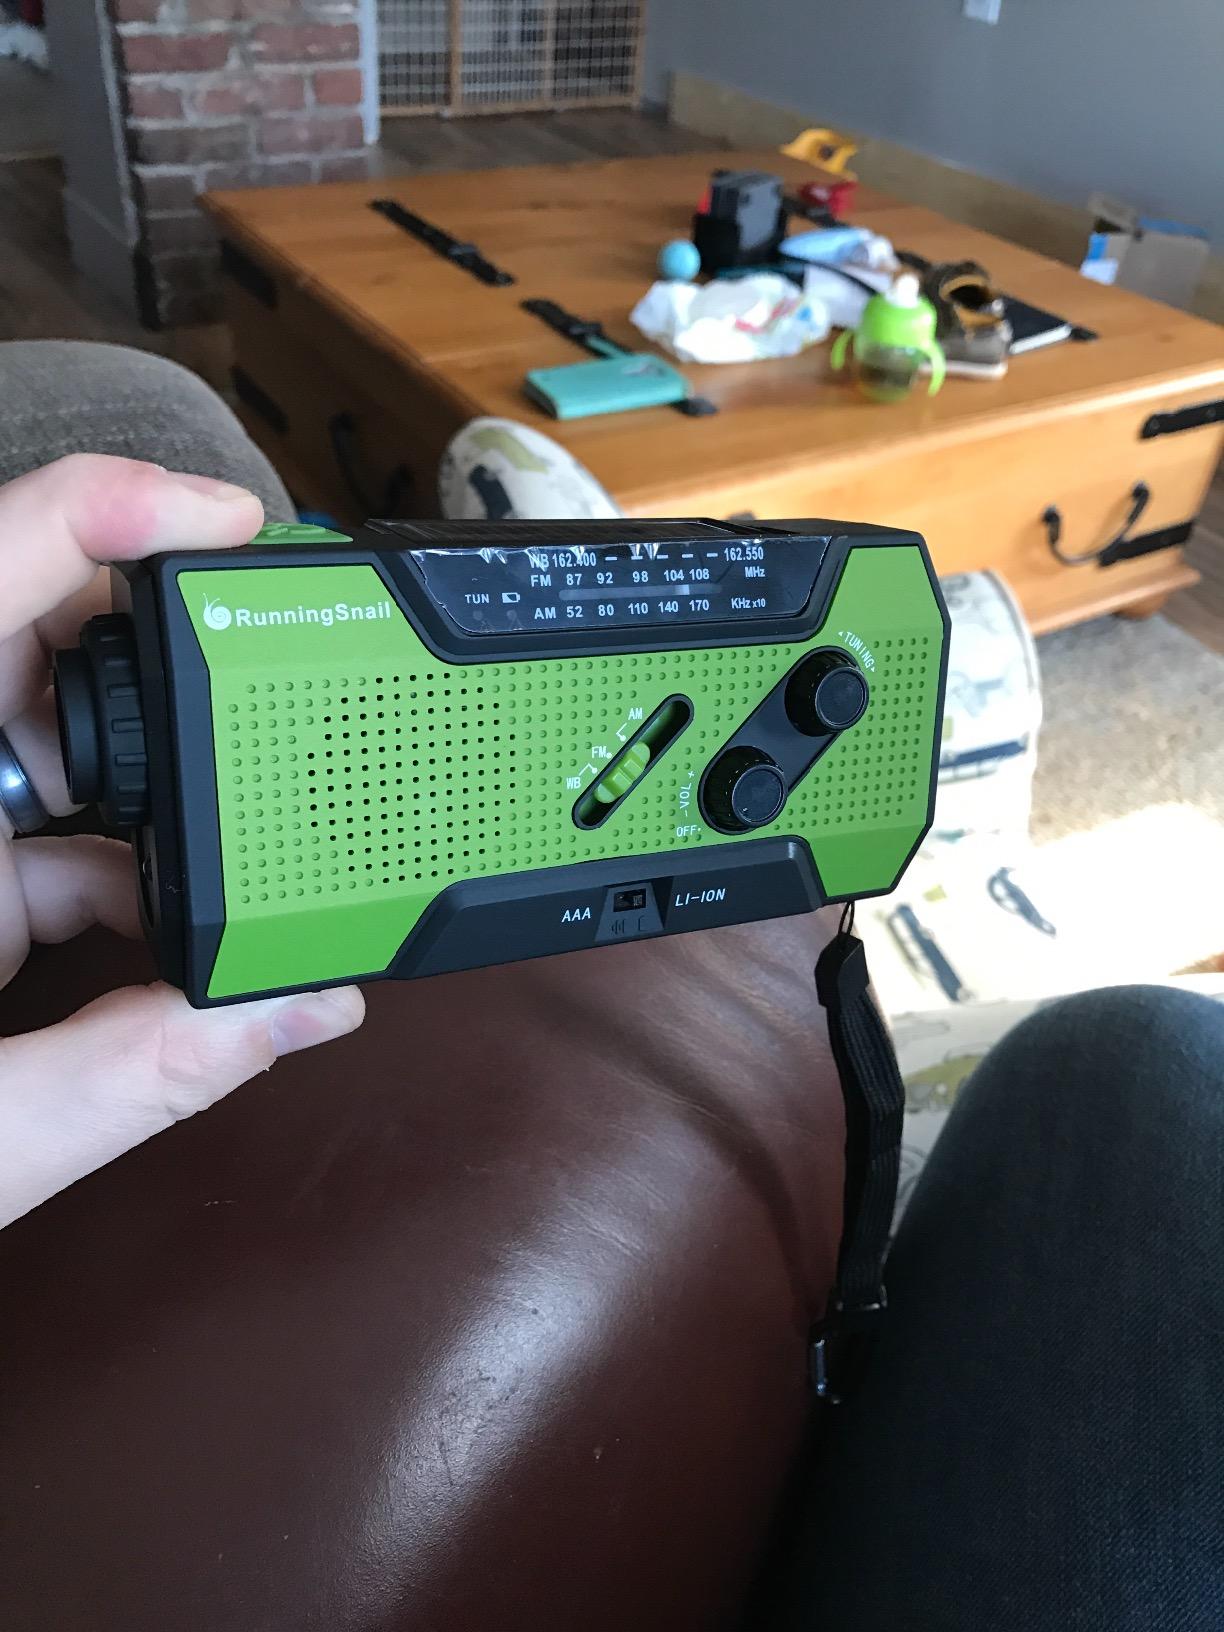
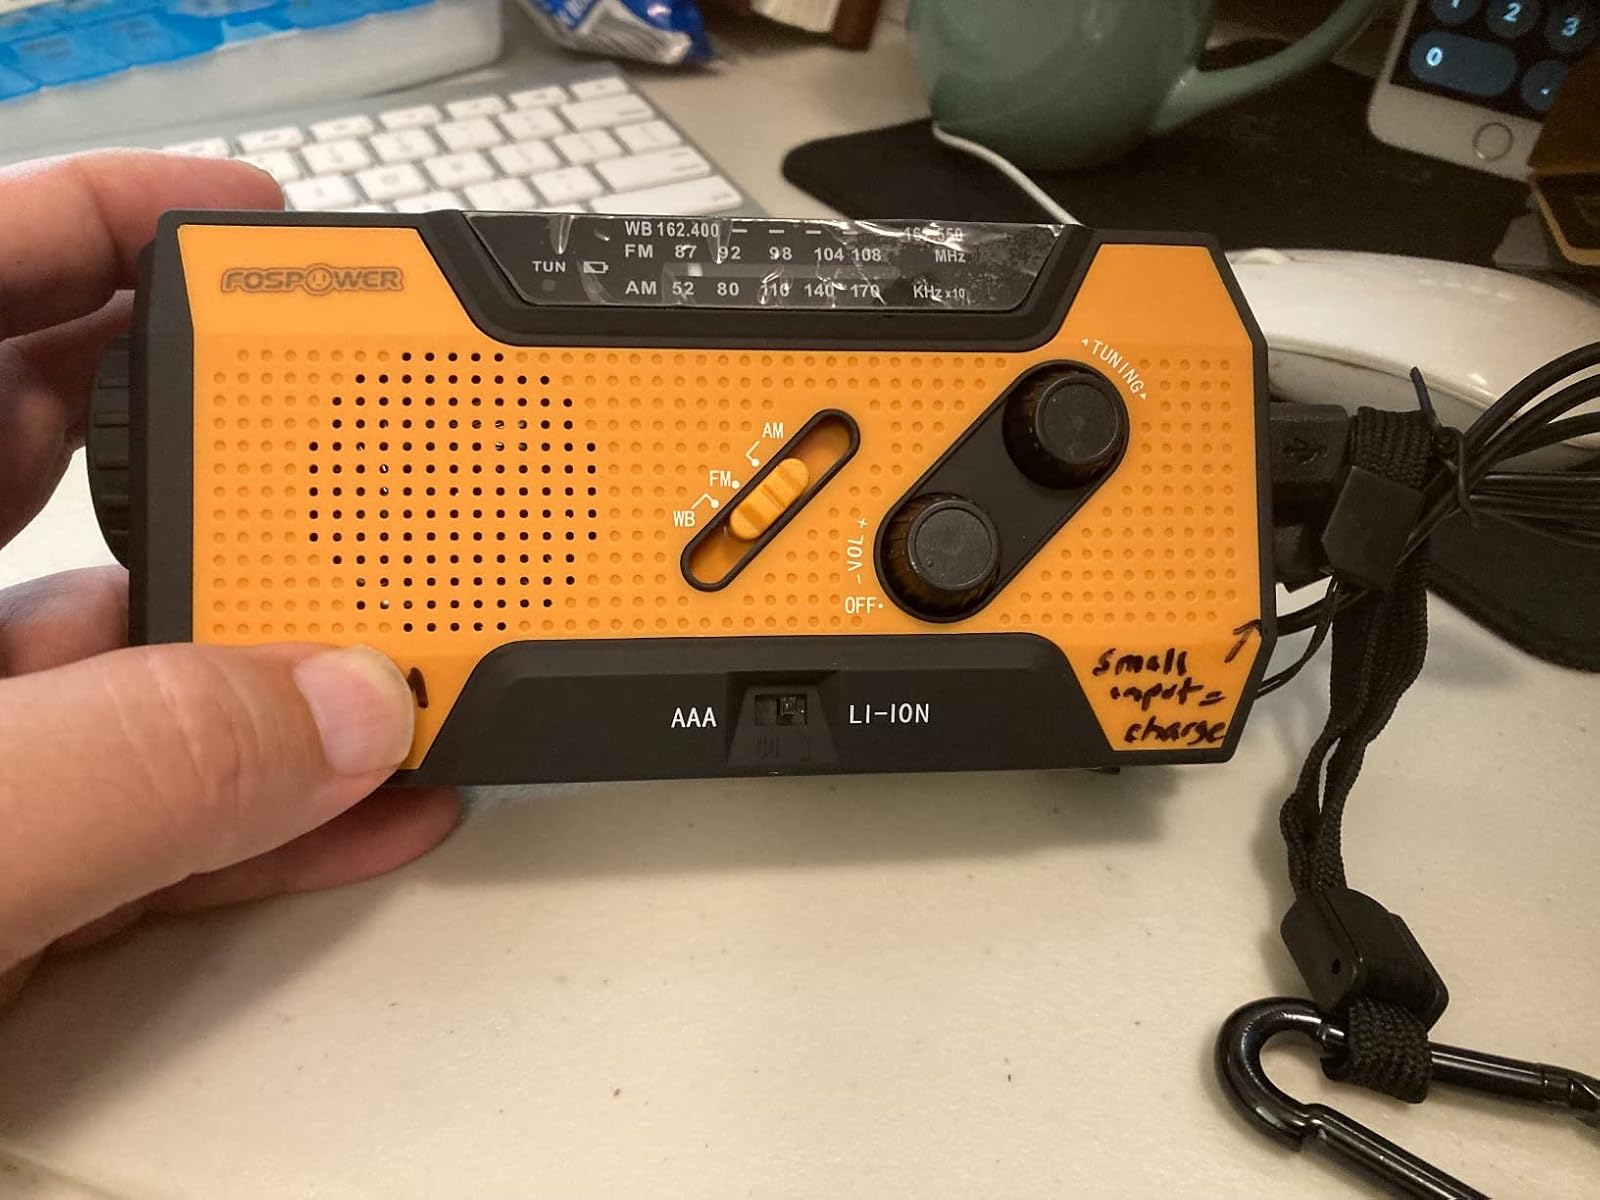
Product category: radio
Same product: no